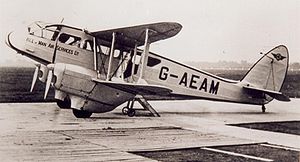
De Havilland D.H.89 Dragon Rapide / Galleri
de Havilland DH 89 Dragon Rapide var et passagerfly fra 1930'erne, der var udviklet og fremstillet af den britiske flyproducent de Havilland Aircraft Company. Flyet var et biplan og blev konstrueret som en efterfølger til den fire-motorede de Havilland DH 84 Dragon. Flyet kunne medbringe 6–8 passagerer og viste sig at være et økonomisk og holdbart fly på trods af sin forholdsvis primitive konstruktion i træ. Flyet blev produceret fra 1933 til 1952.